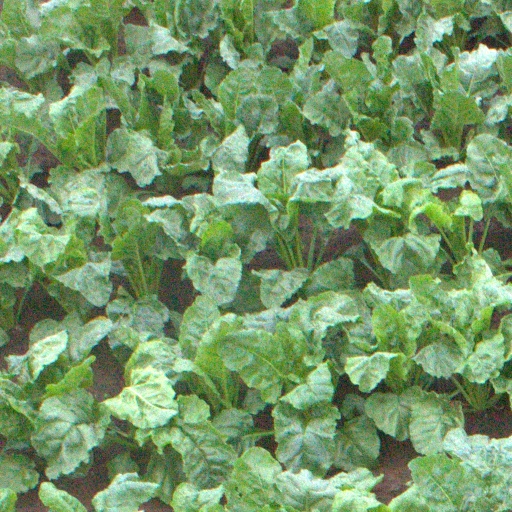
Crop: sugar beet